Pyrénées-Atlantiques's 4th constituency

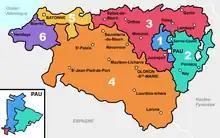
Pyrénées-Atlantiques in France

The 4th constituency of the Pyrénées-Atlantiques (French: Quatrième circonscription des Pyrénées-Atlantiques) is a French legislative constituency in Pyrénées-Atlantiques département. Like the other 576 French constituencies, it elects one MP using the two-round system, with a run-off if no candidate receives over 50% of the vote in the first round.